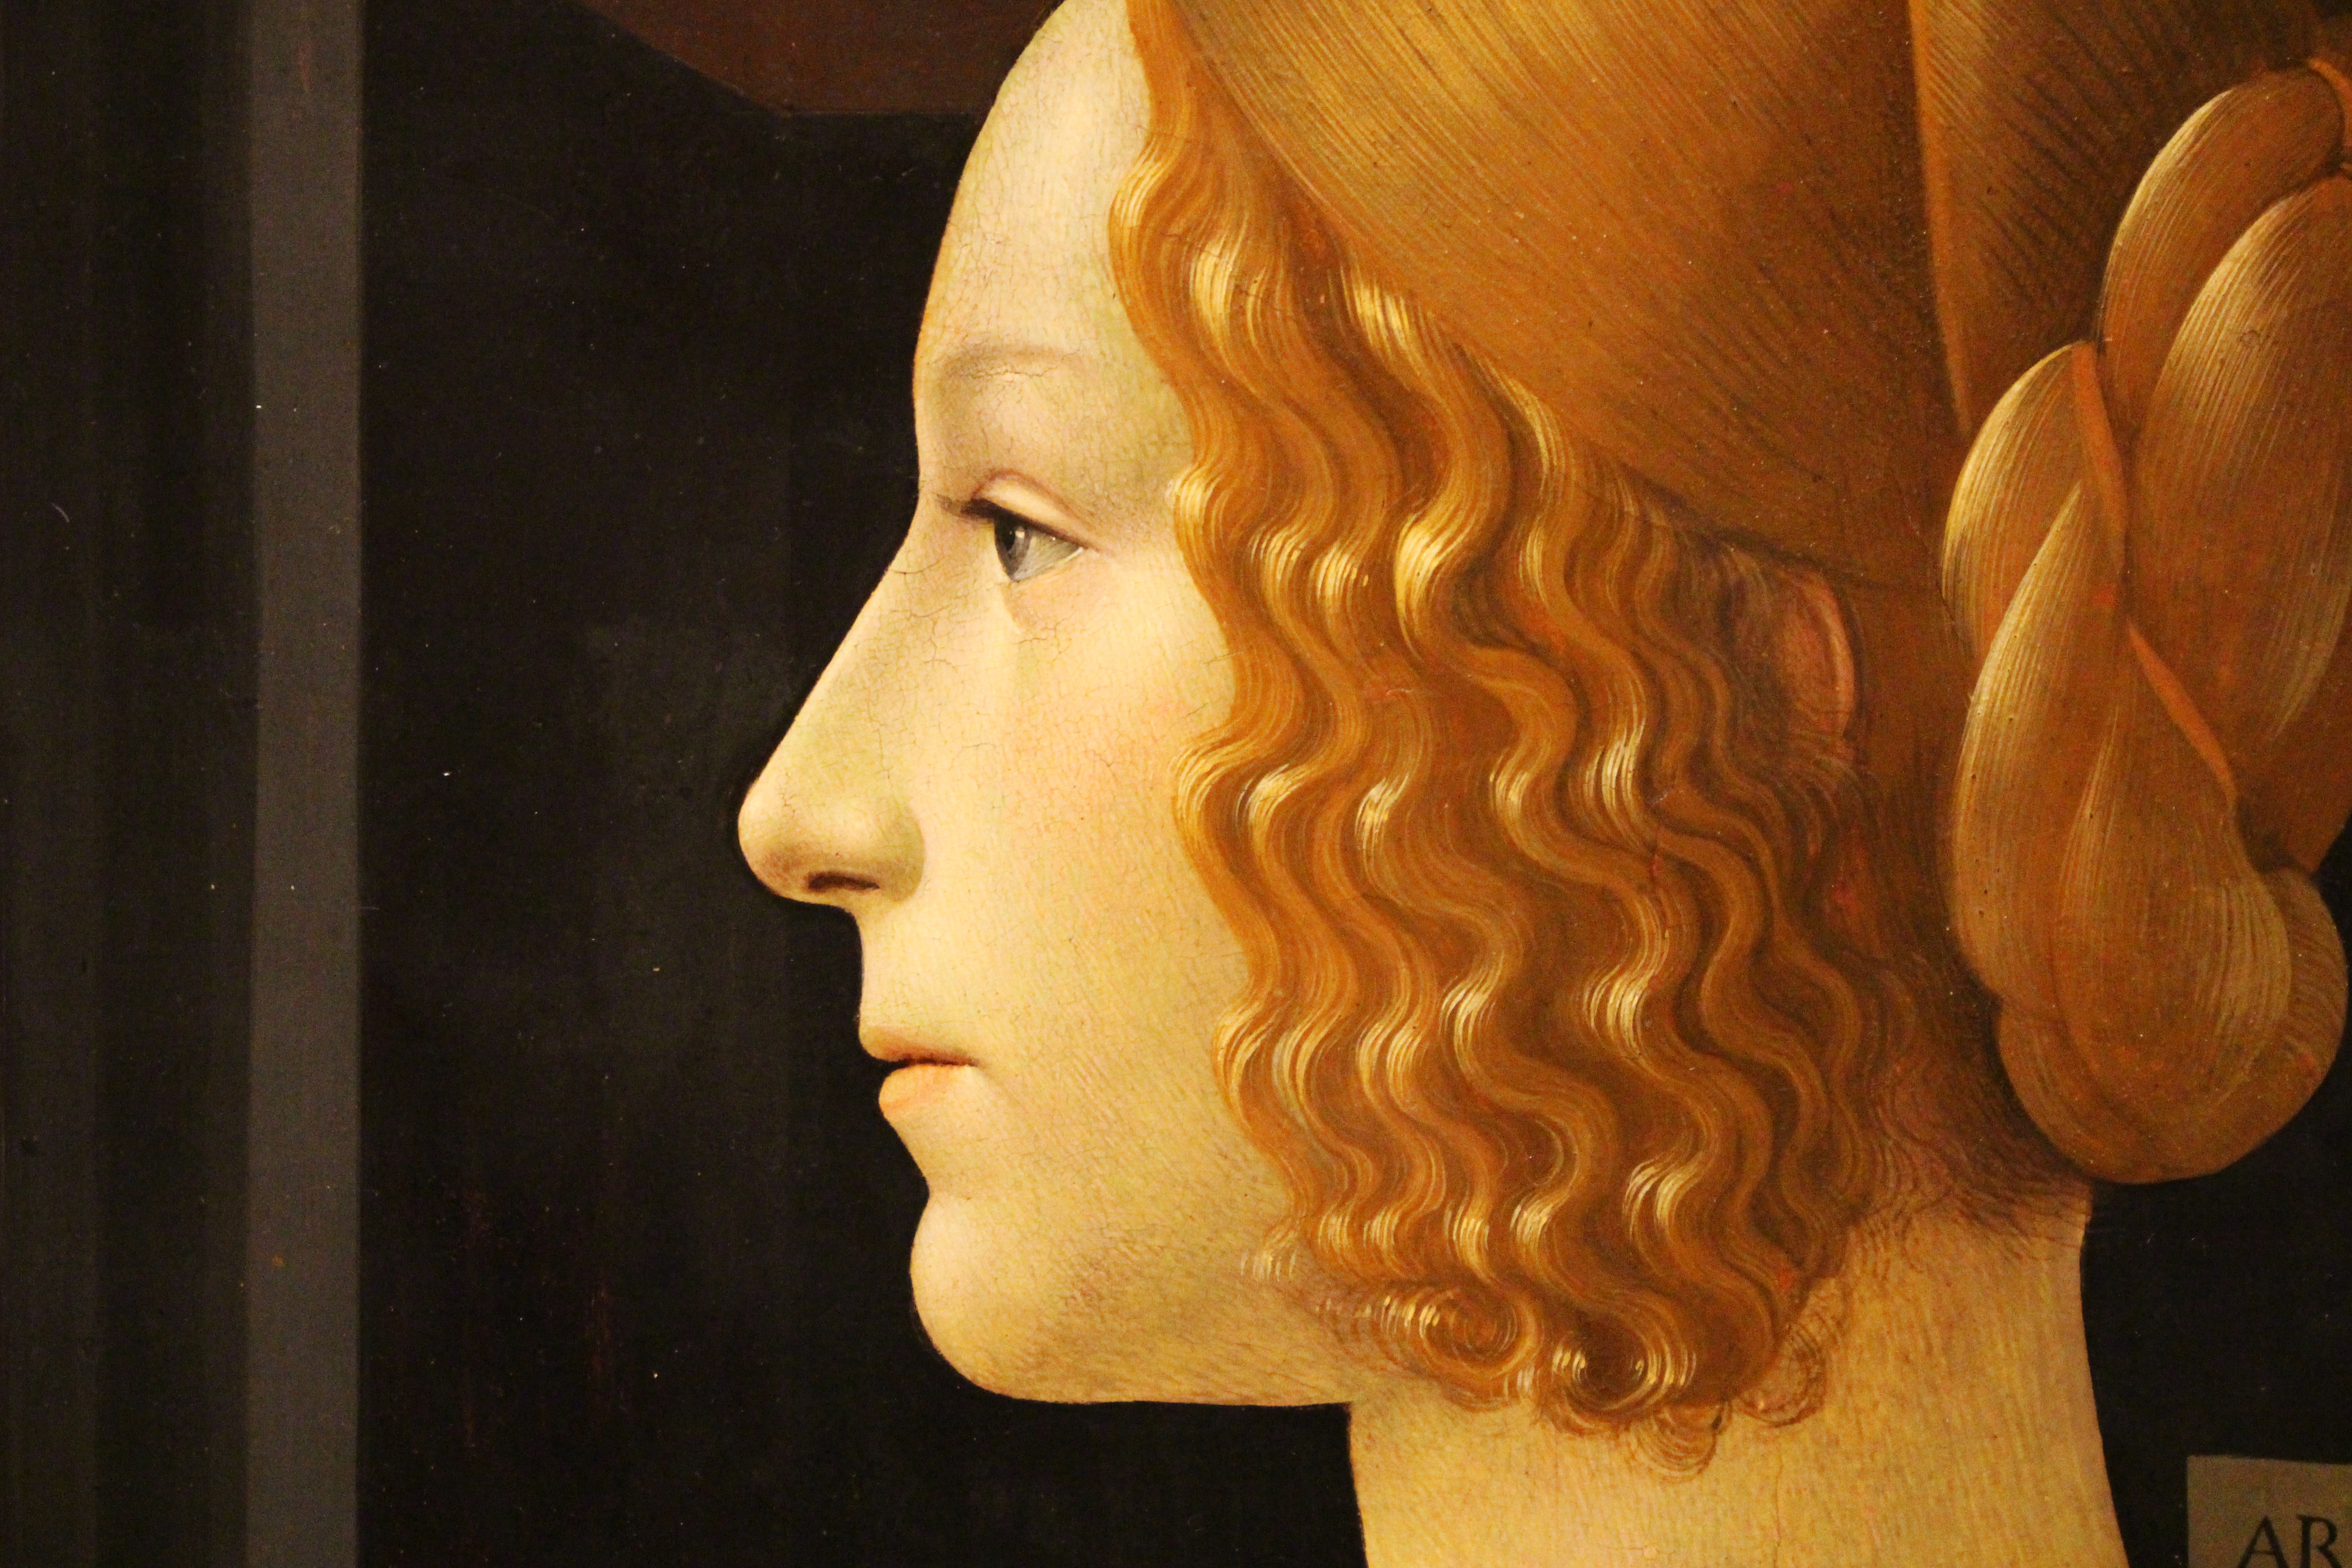
wood, profile, monument, statue, painting, face, sculpture, art, background, expressionism, temple, head, wallpaper, carving, oil painting, woman face, the framework, nobility, oil on canvas, works of art, ancient history, expressionist, realist, nineteenth century